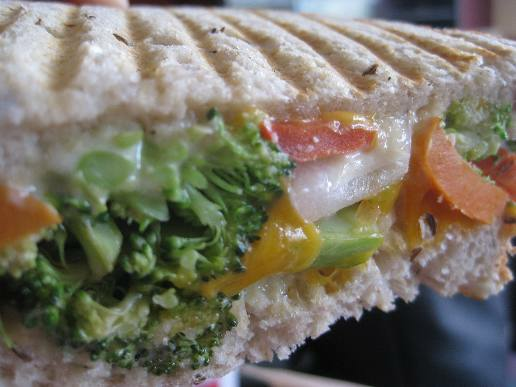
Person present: No